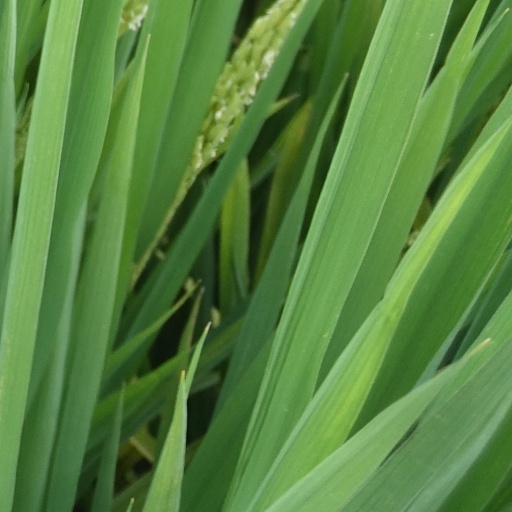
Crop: rice